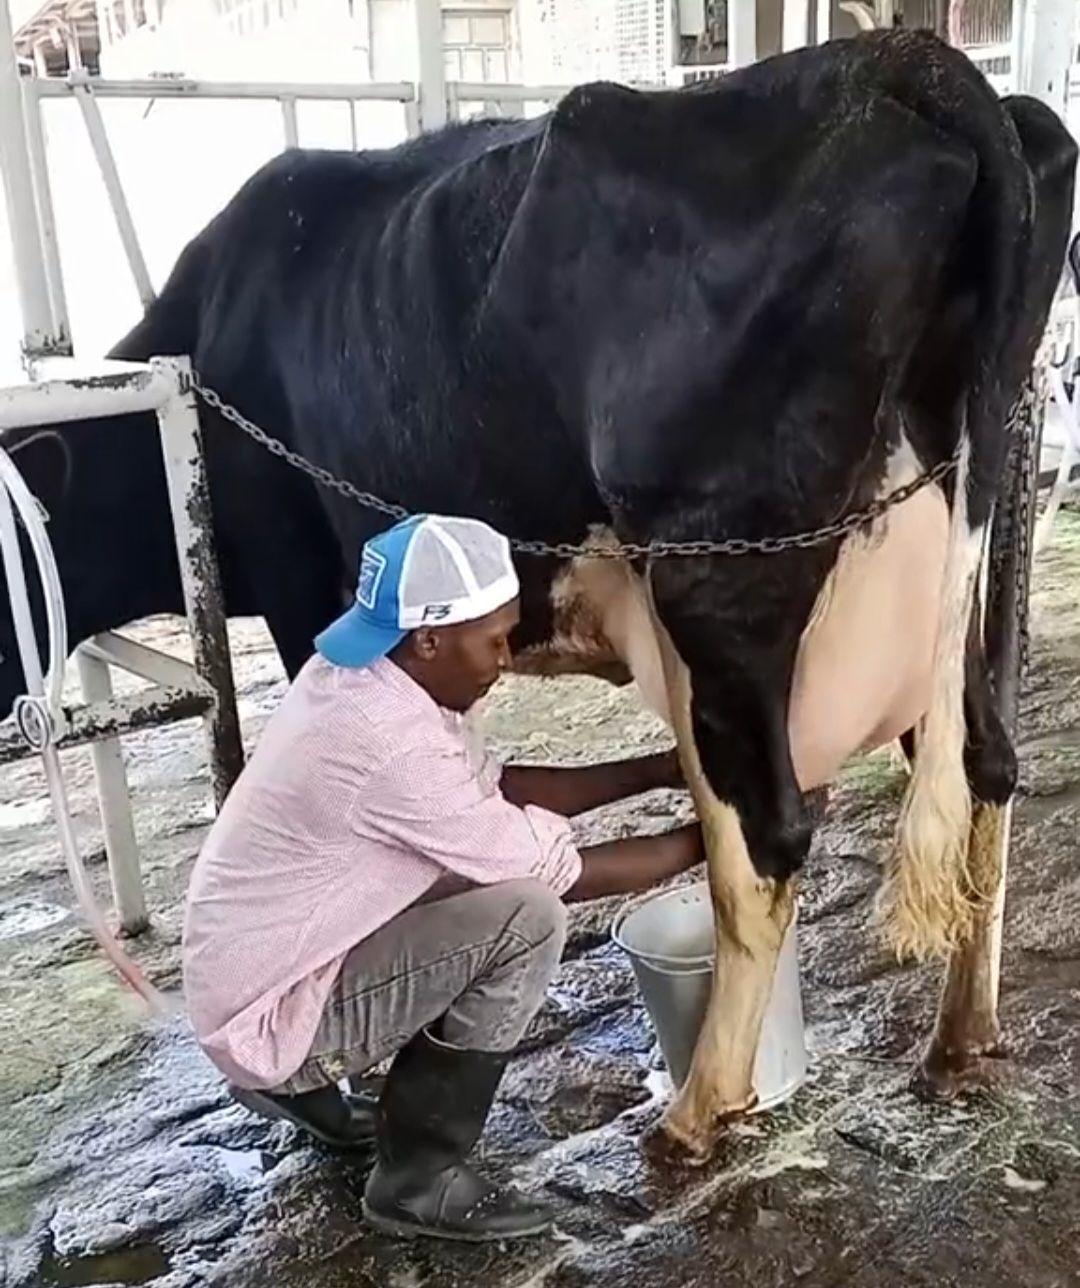
Mwanaume akiwa amepiga magoti anakamua ng'ombe mweusi na mweupe. Mwanaume huyo amevalia shati la rangi ya pinki, suruali ya kijivu, buti nyeusi na kofia ya [cs]blue[cs] na nyeupe. Ameshikilia ndoo nyeupe chini ya chuchu za ng'ombe ili kukusanya maziwa.